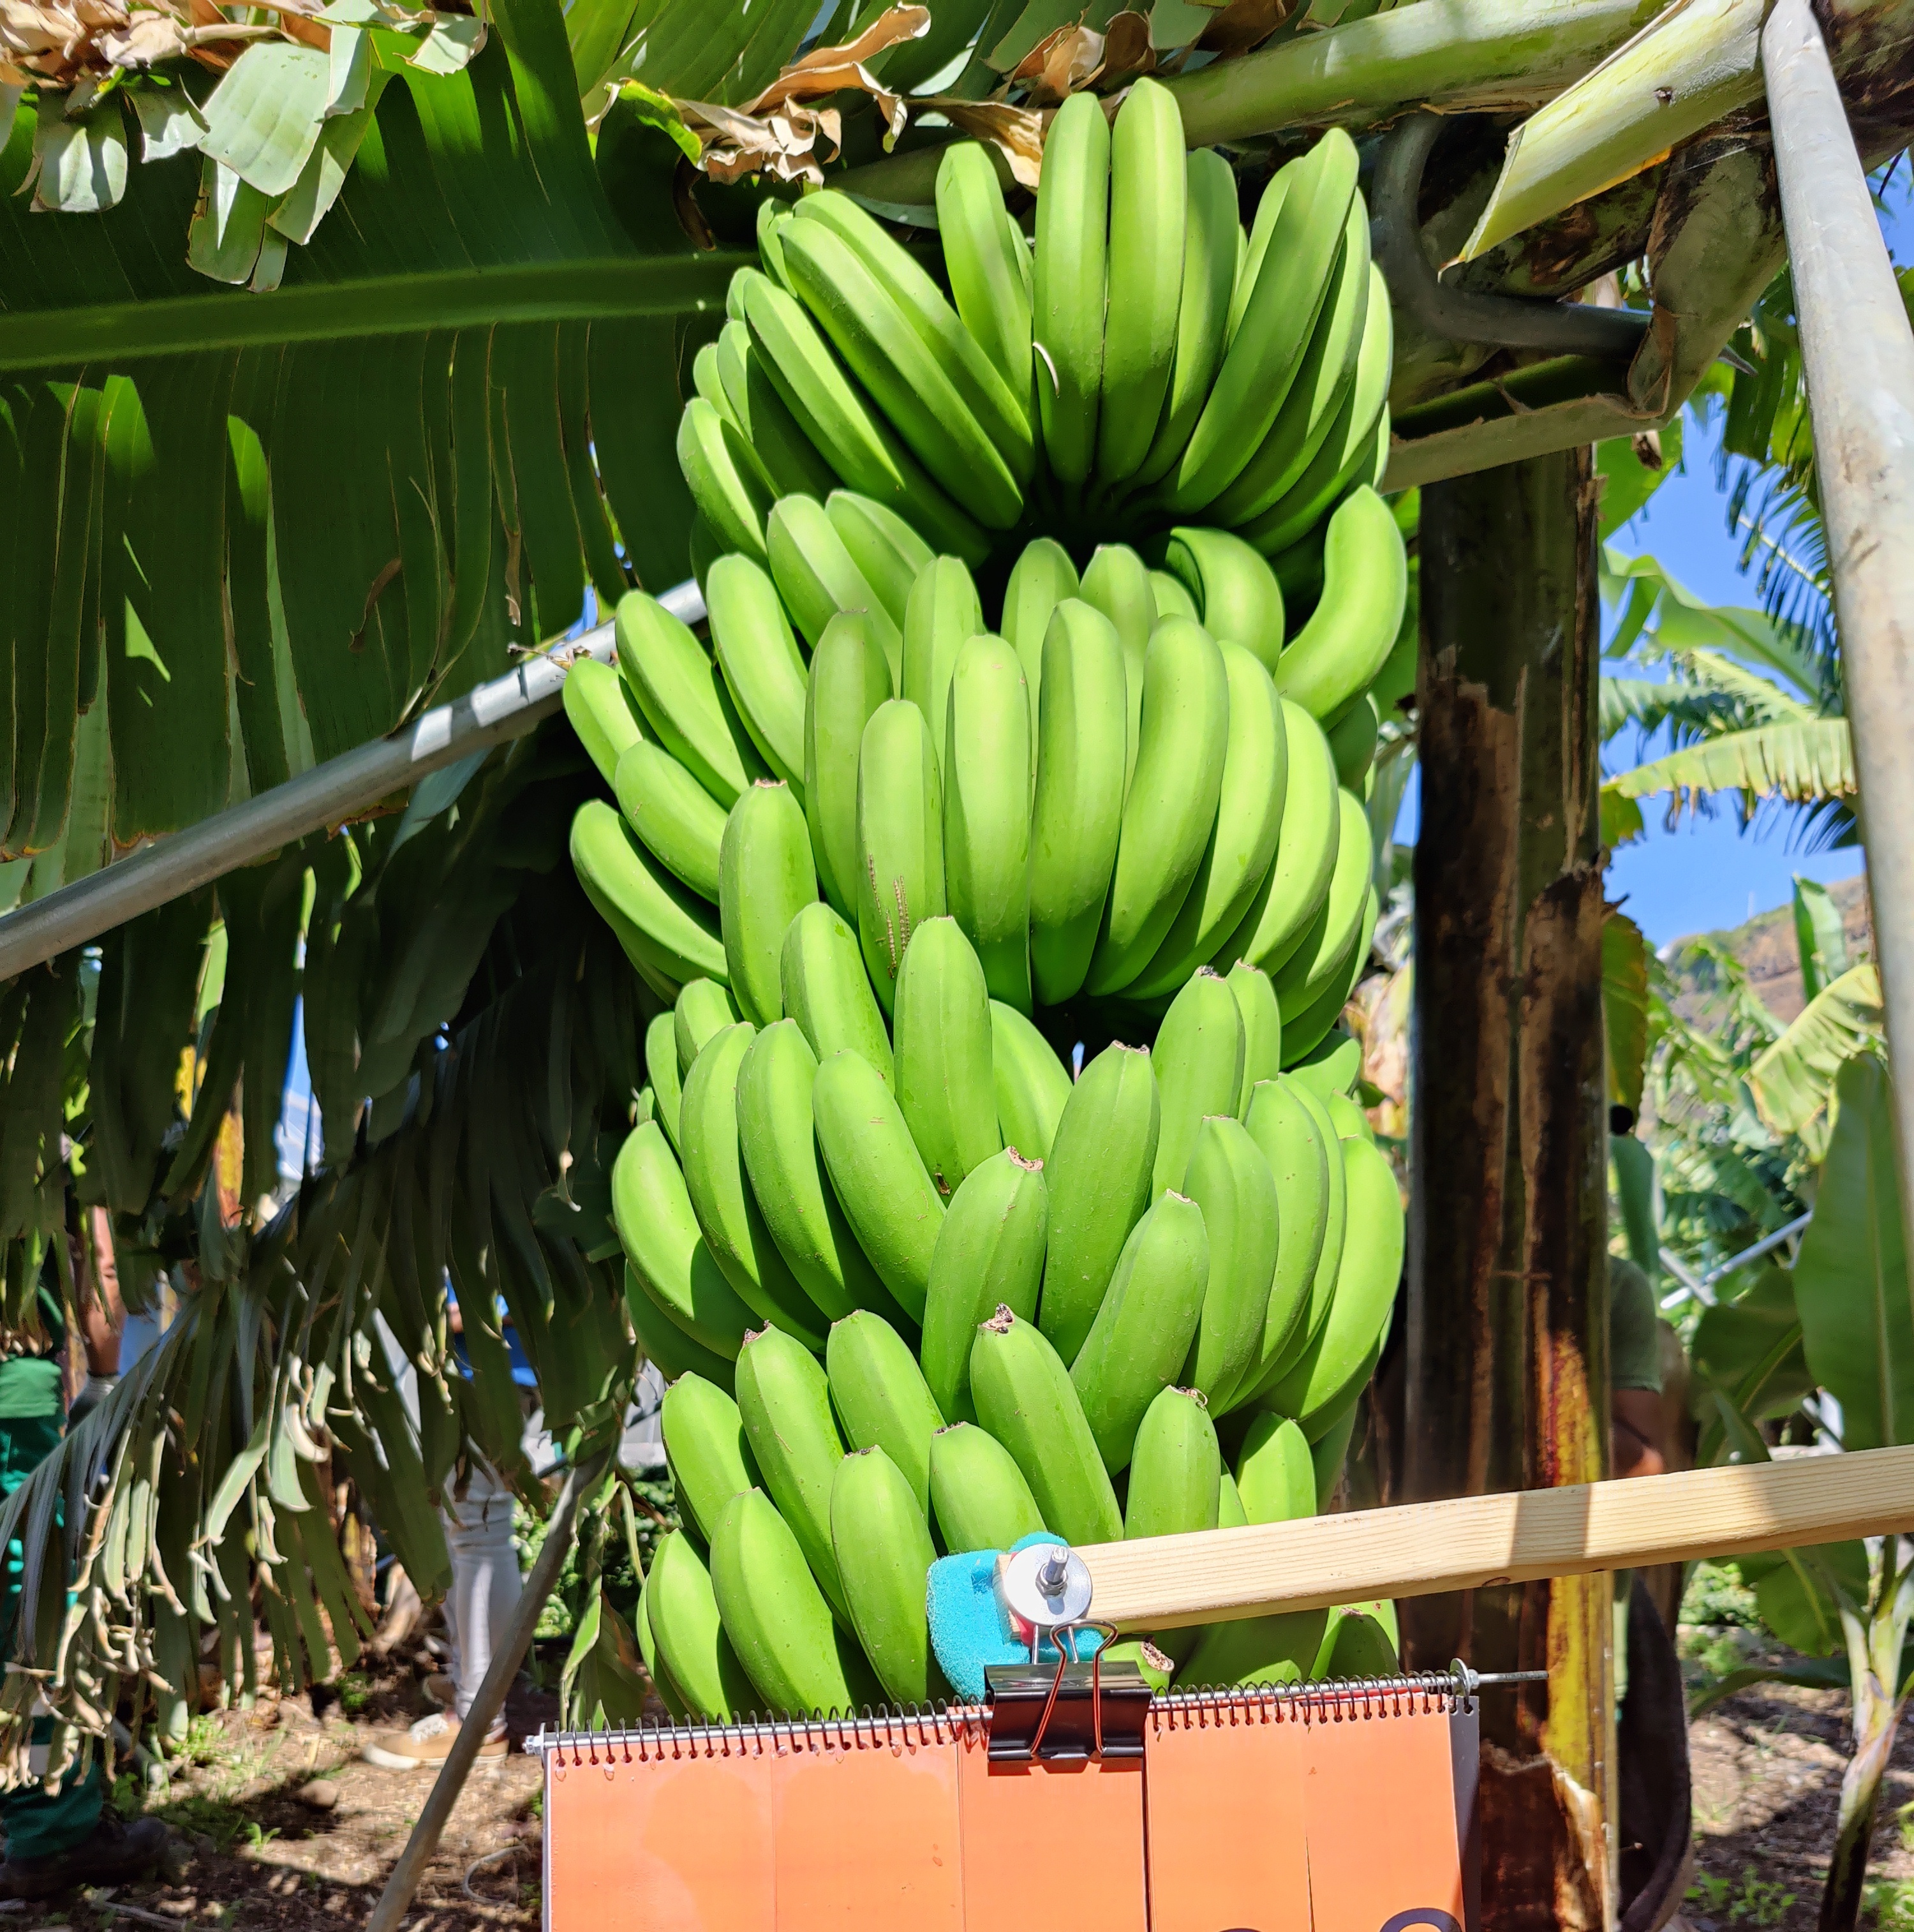
Label: Cut